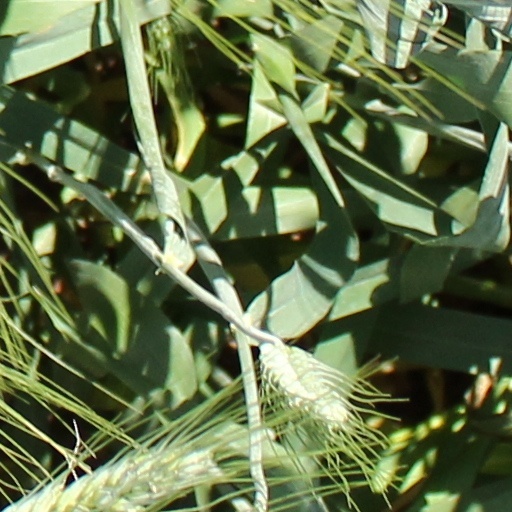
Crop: wheat